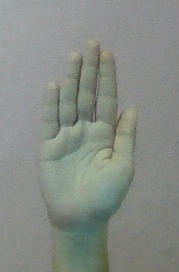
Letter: seen